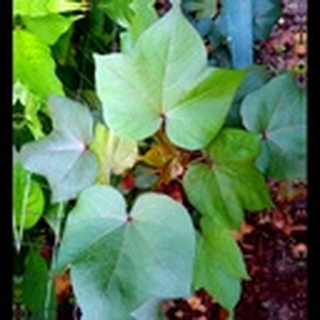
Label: healthy_cotton